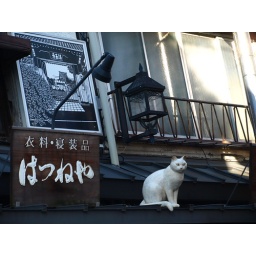
Detail of a sculptured cat on a roof in Yanaka/Tokyo.